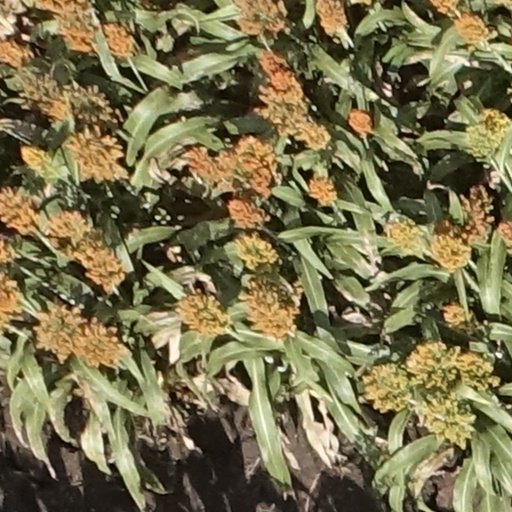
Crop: sorghum